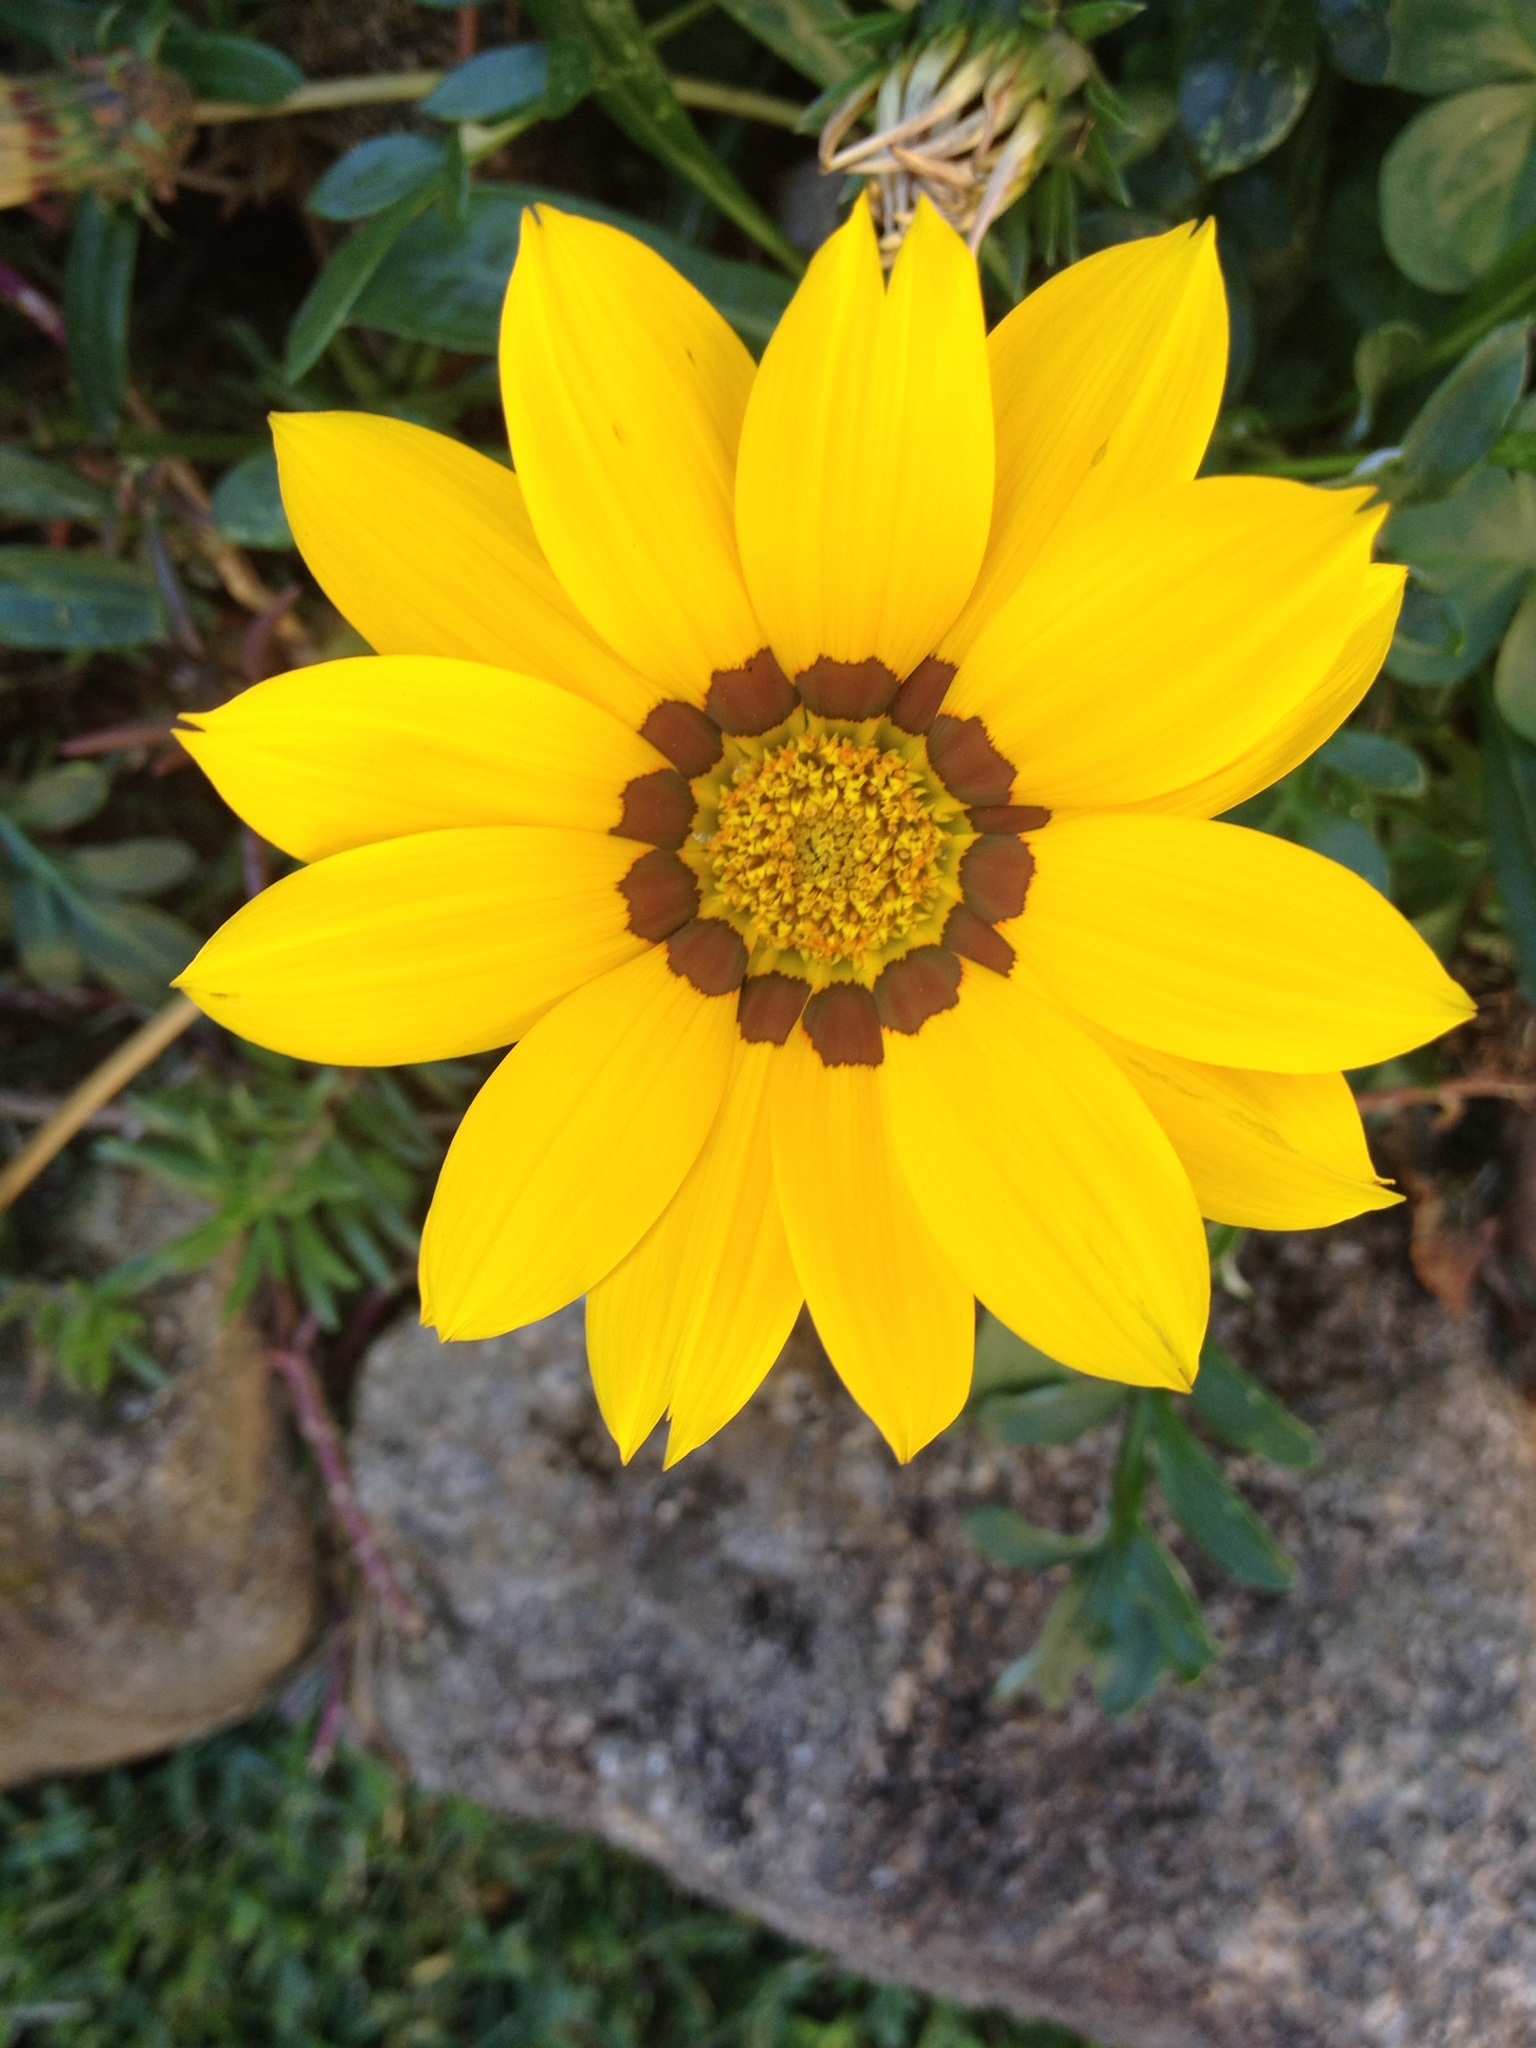
nature, plant, flower, petal, herb, botany, colorful, yellow, garden, flora, wildflower, flowers, colorful flowers, macro photography, delicacy, flowering plant, daisy family, annual plant, land plant